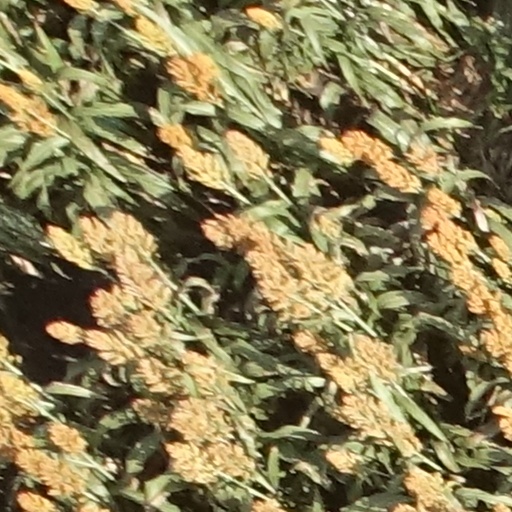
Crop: sorghum